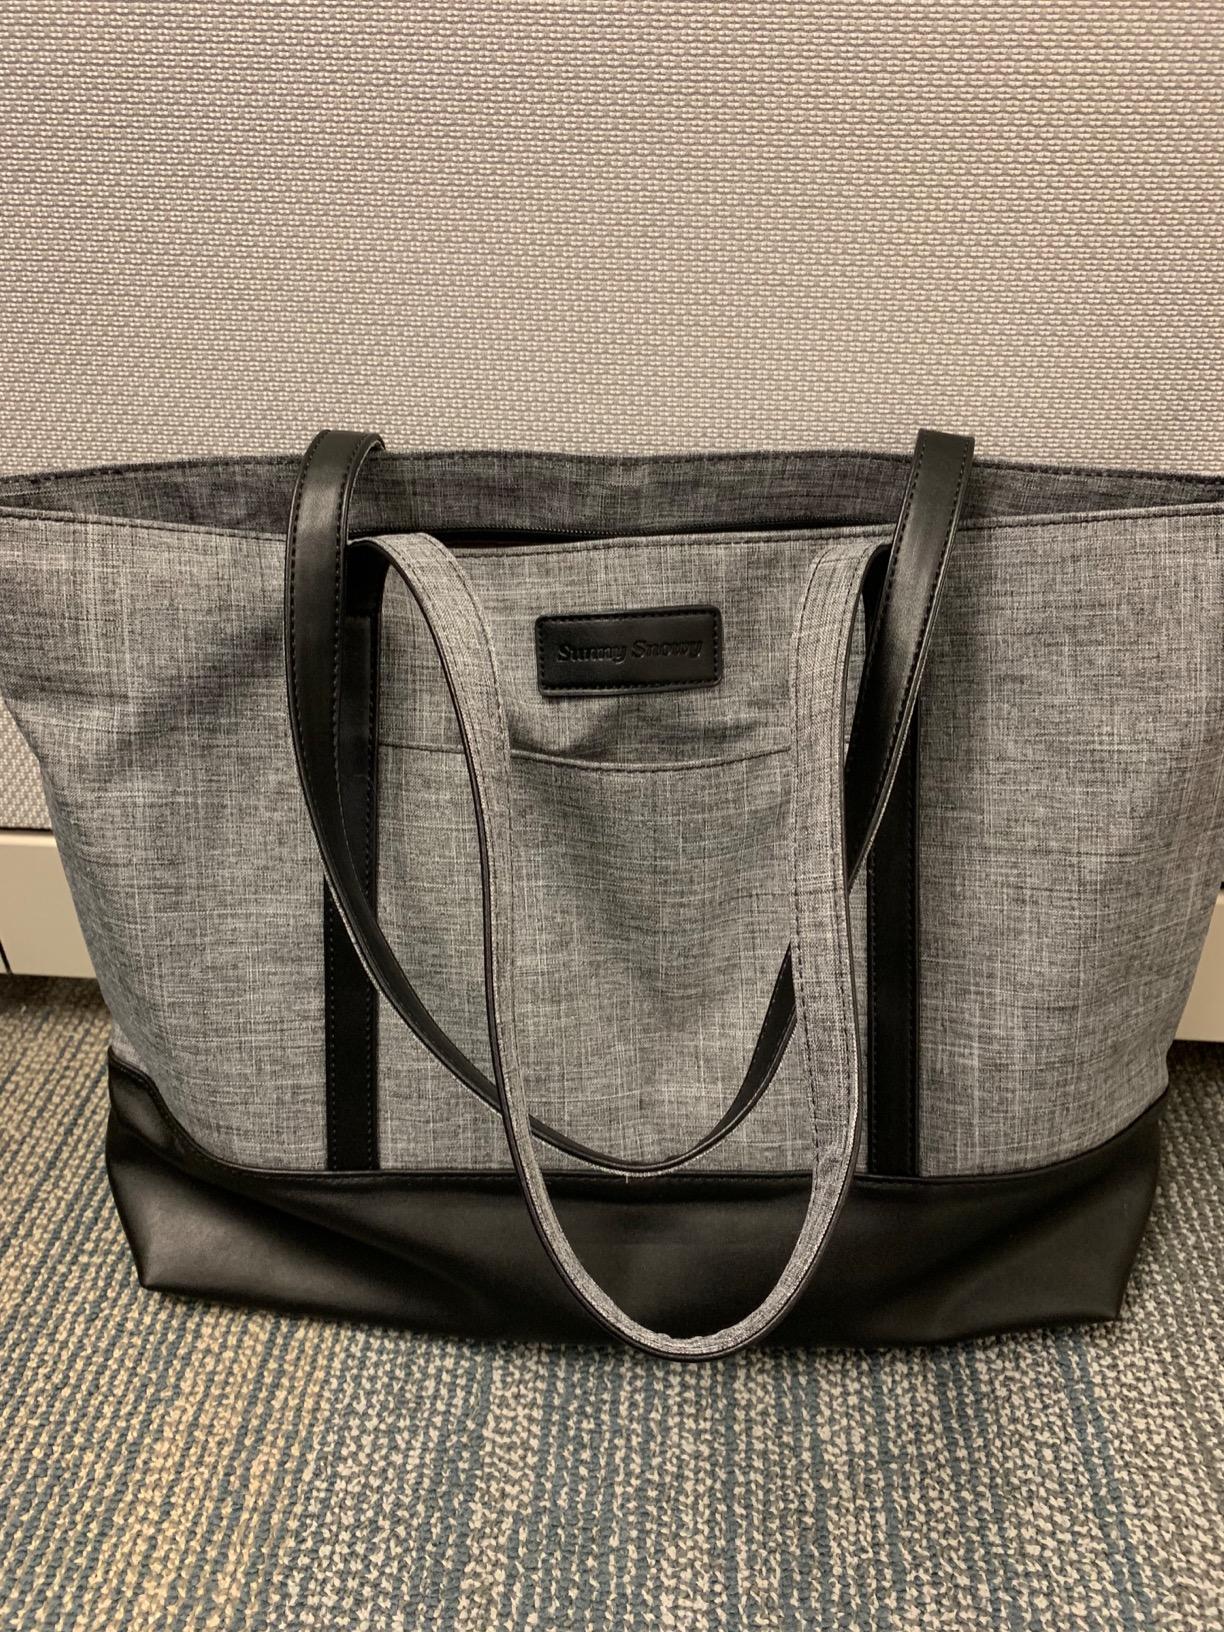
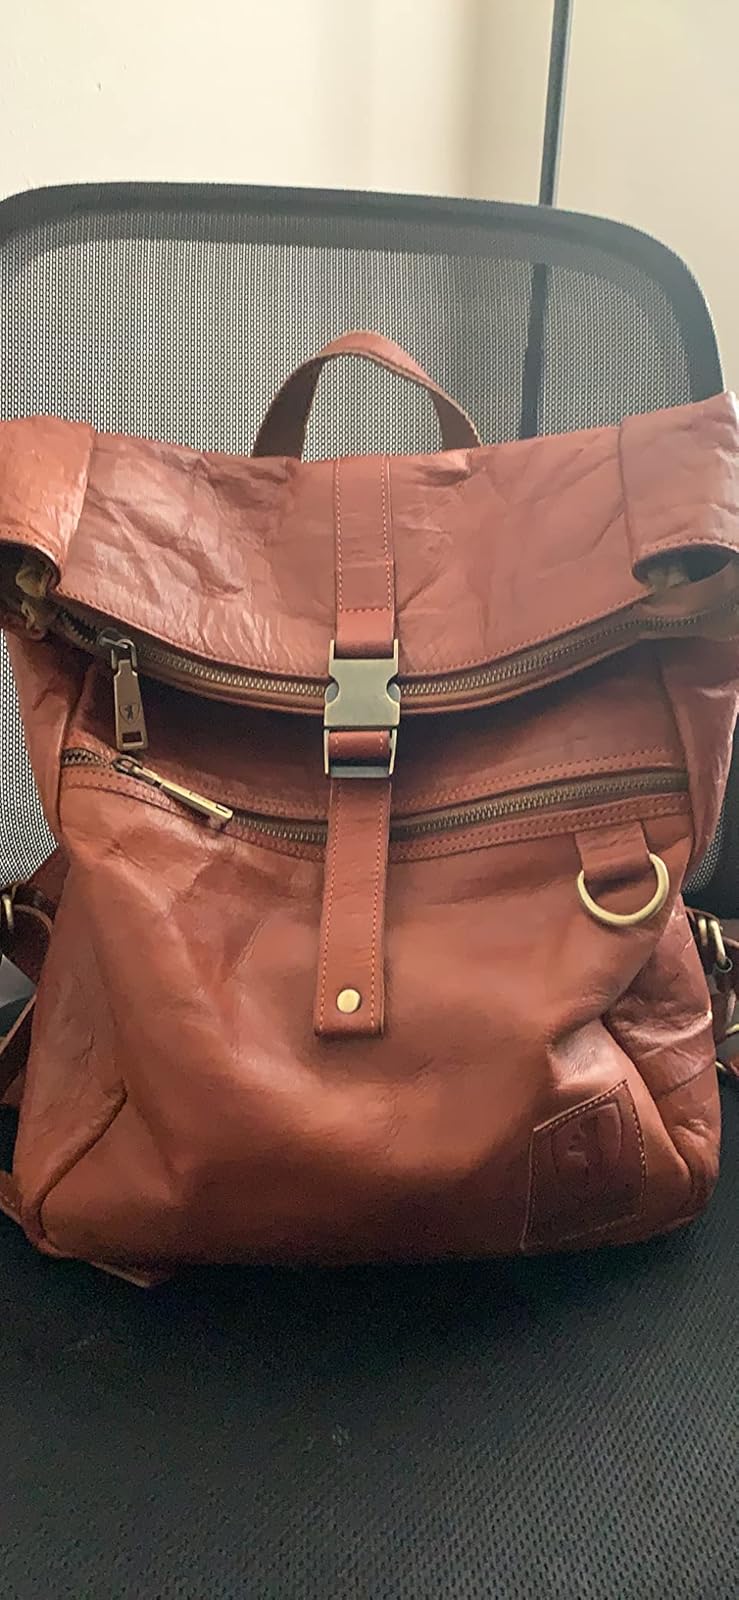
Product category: bag
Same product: no